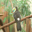
Label: bird